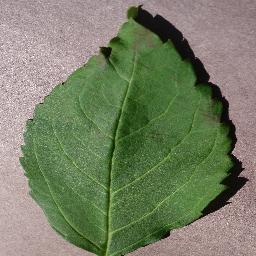
Label: Cherry___healthy